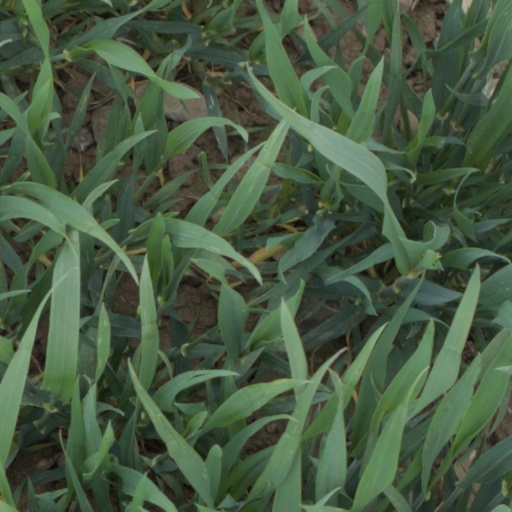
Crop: wheat